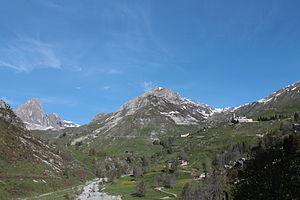
Castelmagno: a droit le Santuario di San Magno (Sanctuaire de Saint Magnus), au fond a le centre le mont Reina et vers la bas la Vallée du Grana